Javakhaant castle

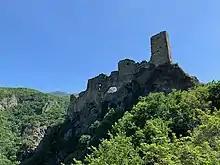
Drisi Javakhaant castle

The Drisi Javakhaant castle also known as Javakhaant castle is a fortress located on top of a rock, on the left bank of the river Tedzami, 400 meters west of the village of Chqopiani, Kaspi Municipality, Georgia. The complex consists of a castle, a wall, a church, a tower, and a palace.